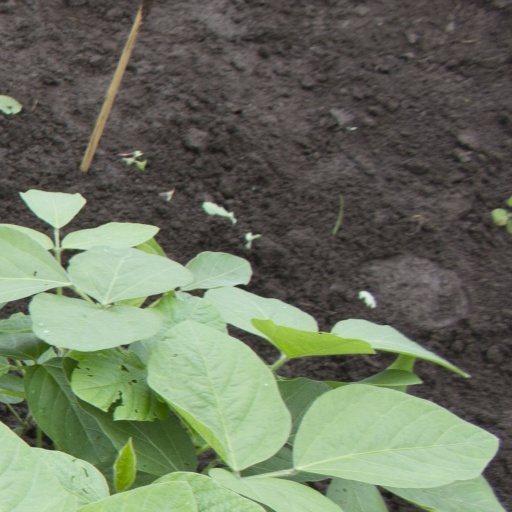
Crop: soybean